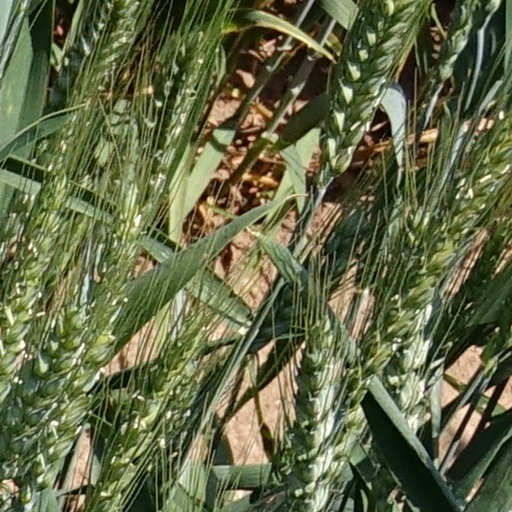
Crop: wheat